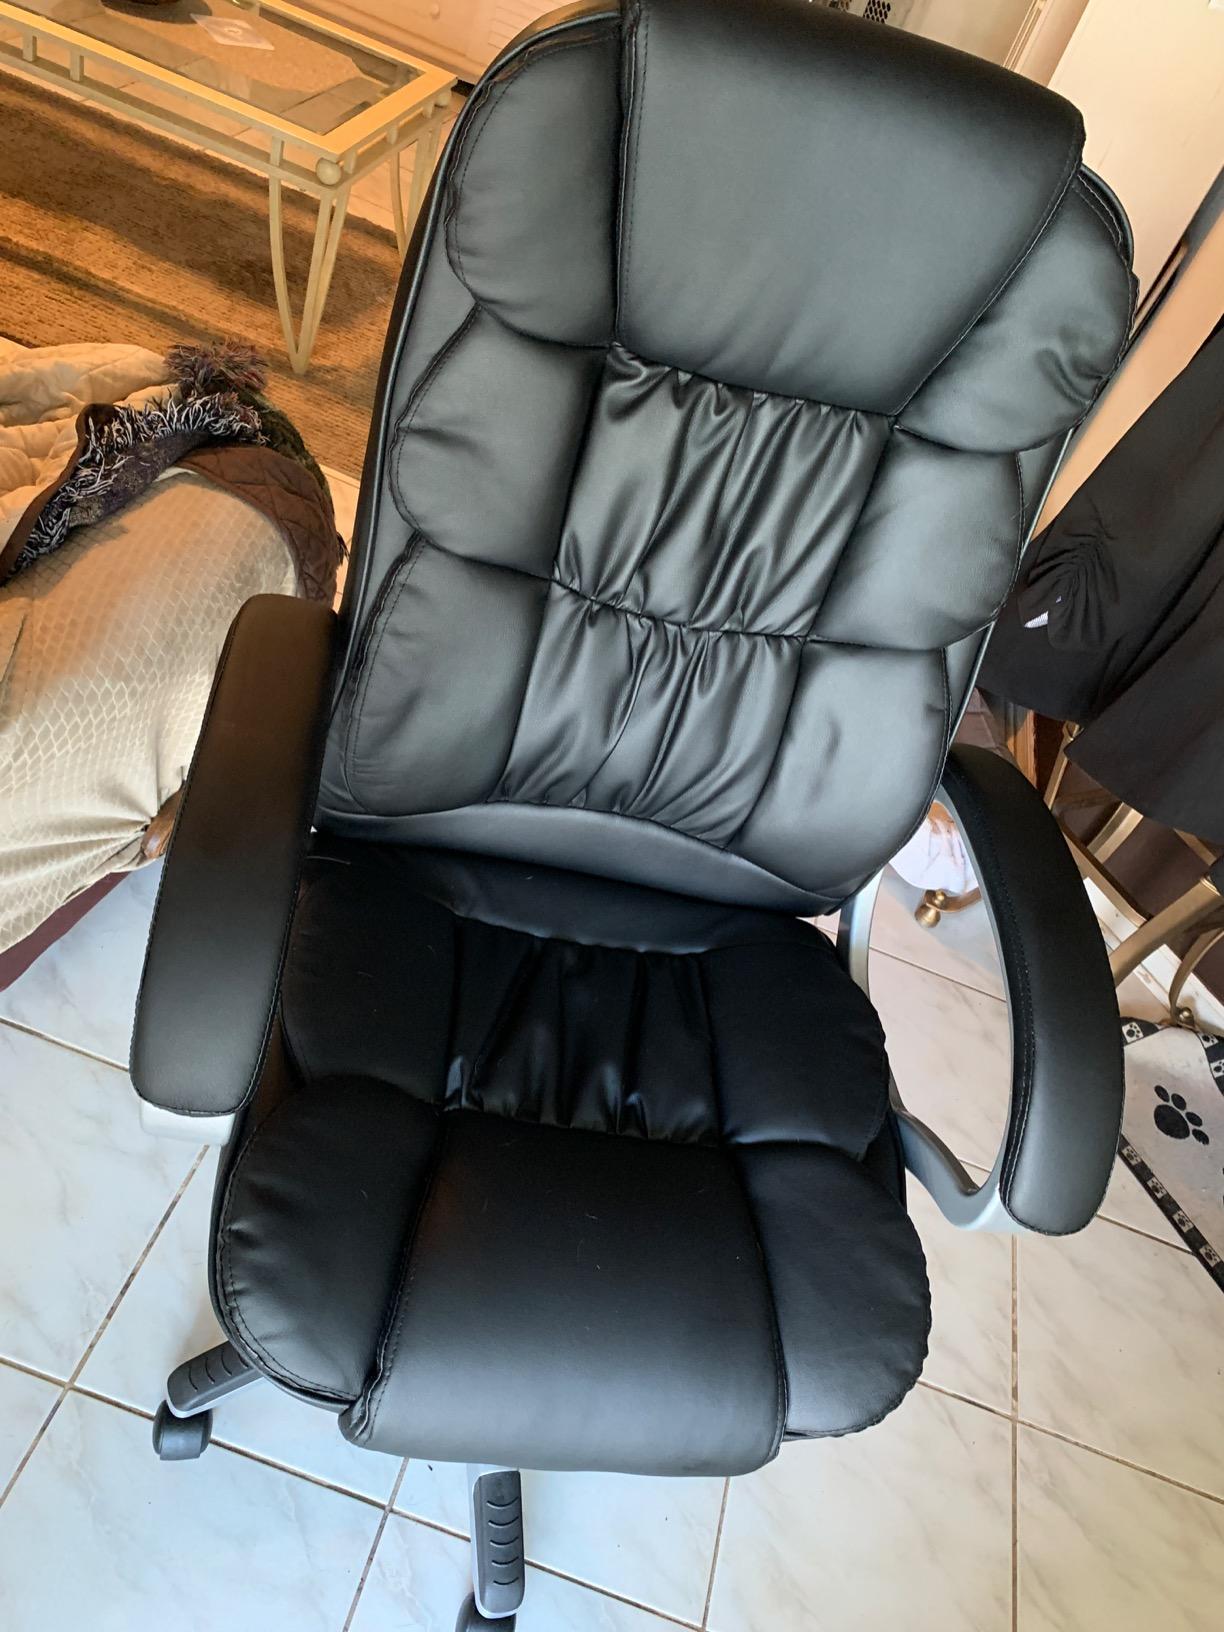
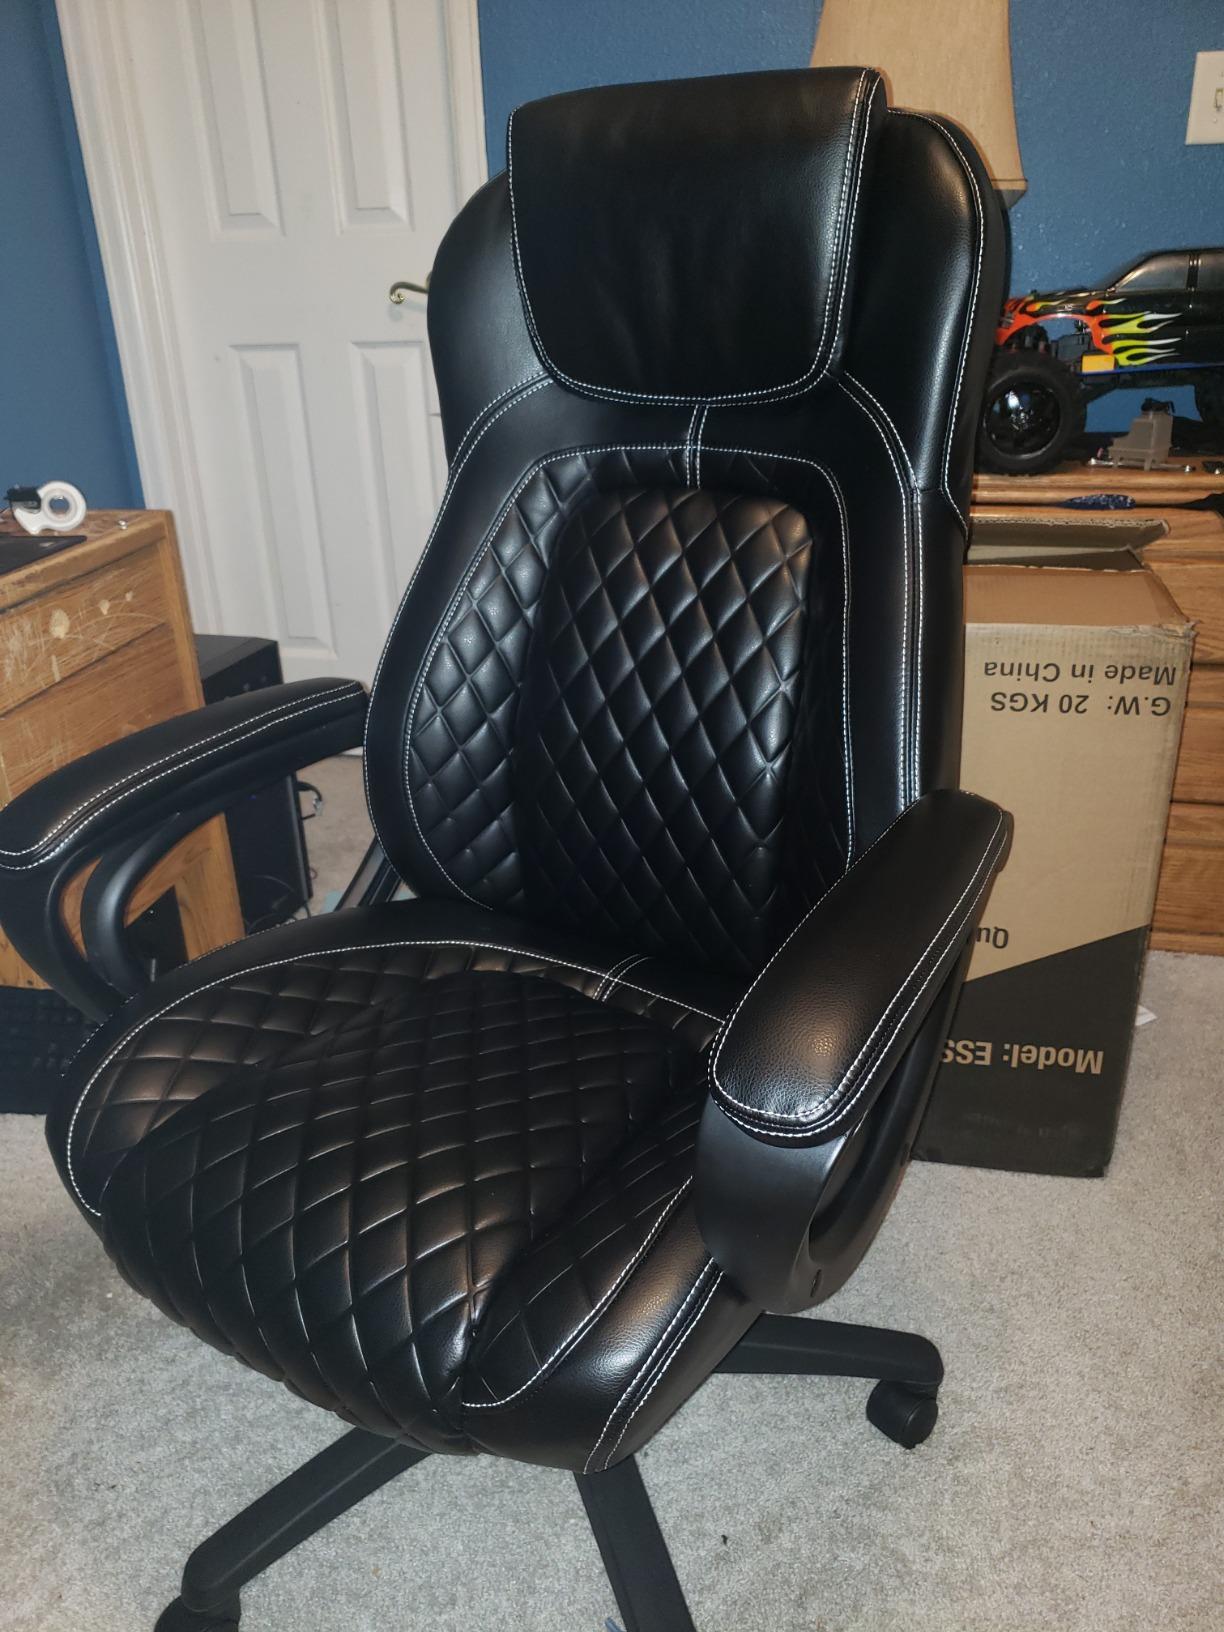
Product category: items_chair
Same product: no